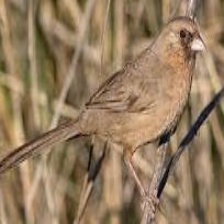
Species: ALBERTS TOWHEE
Scientific name: PIPILO ABERTI